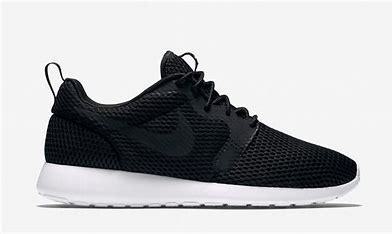
Brand: Nike
Model: Roshe One